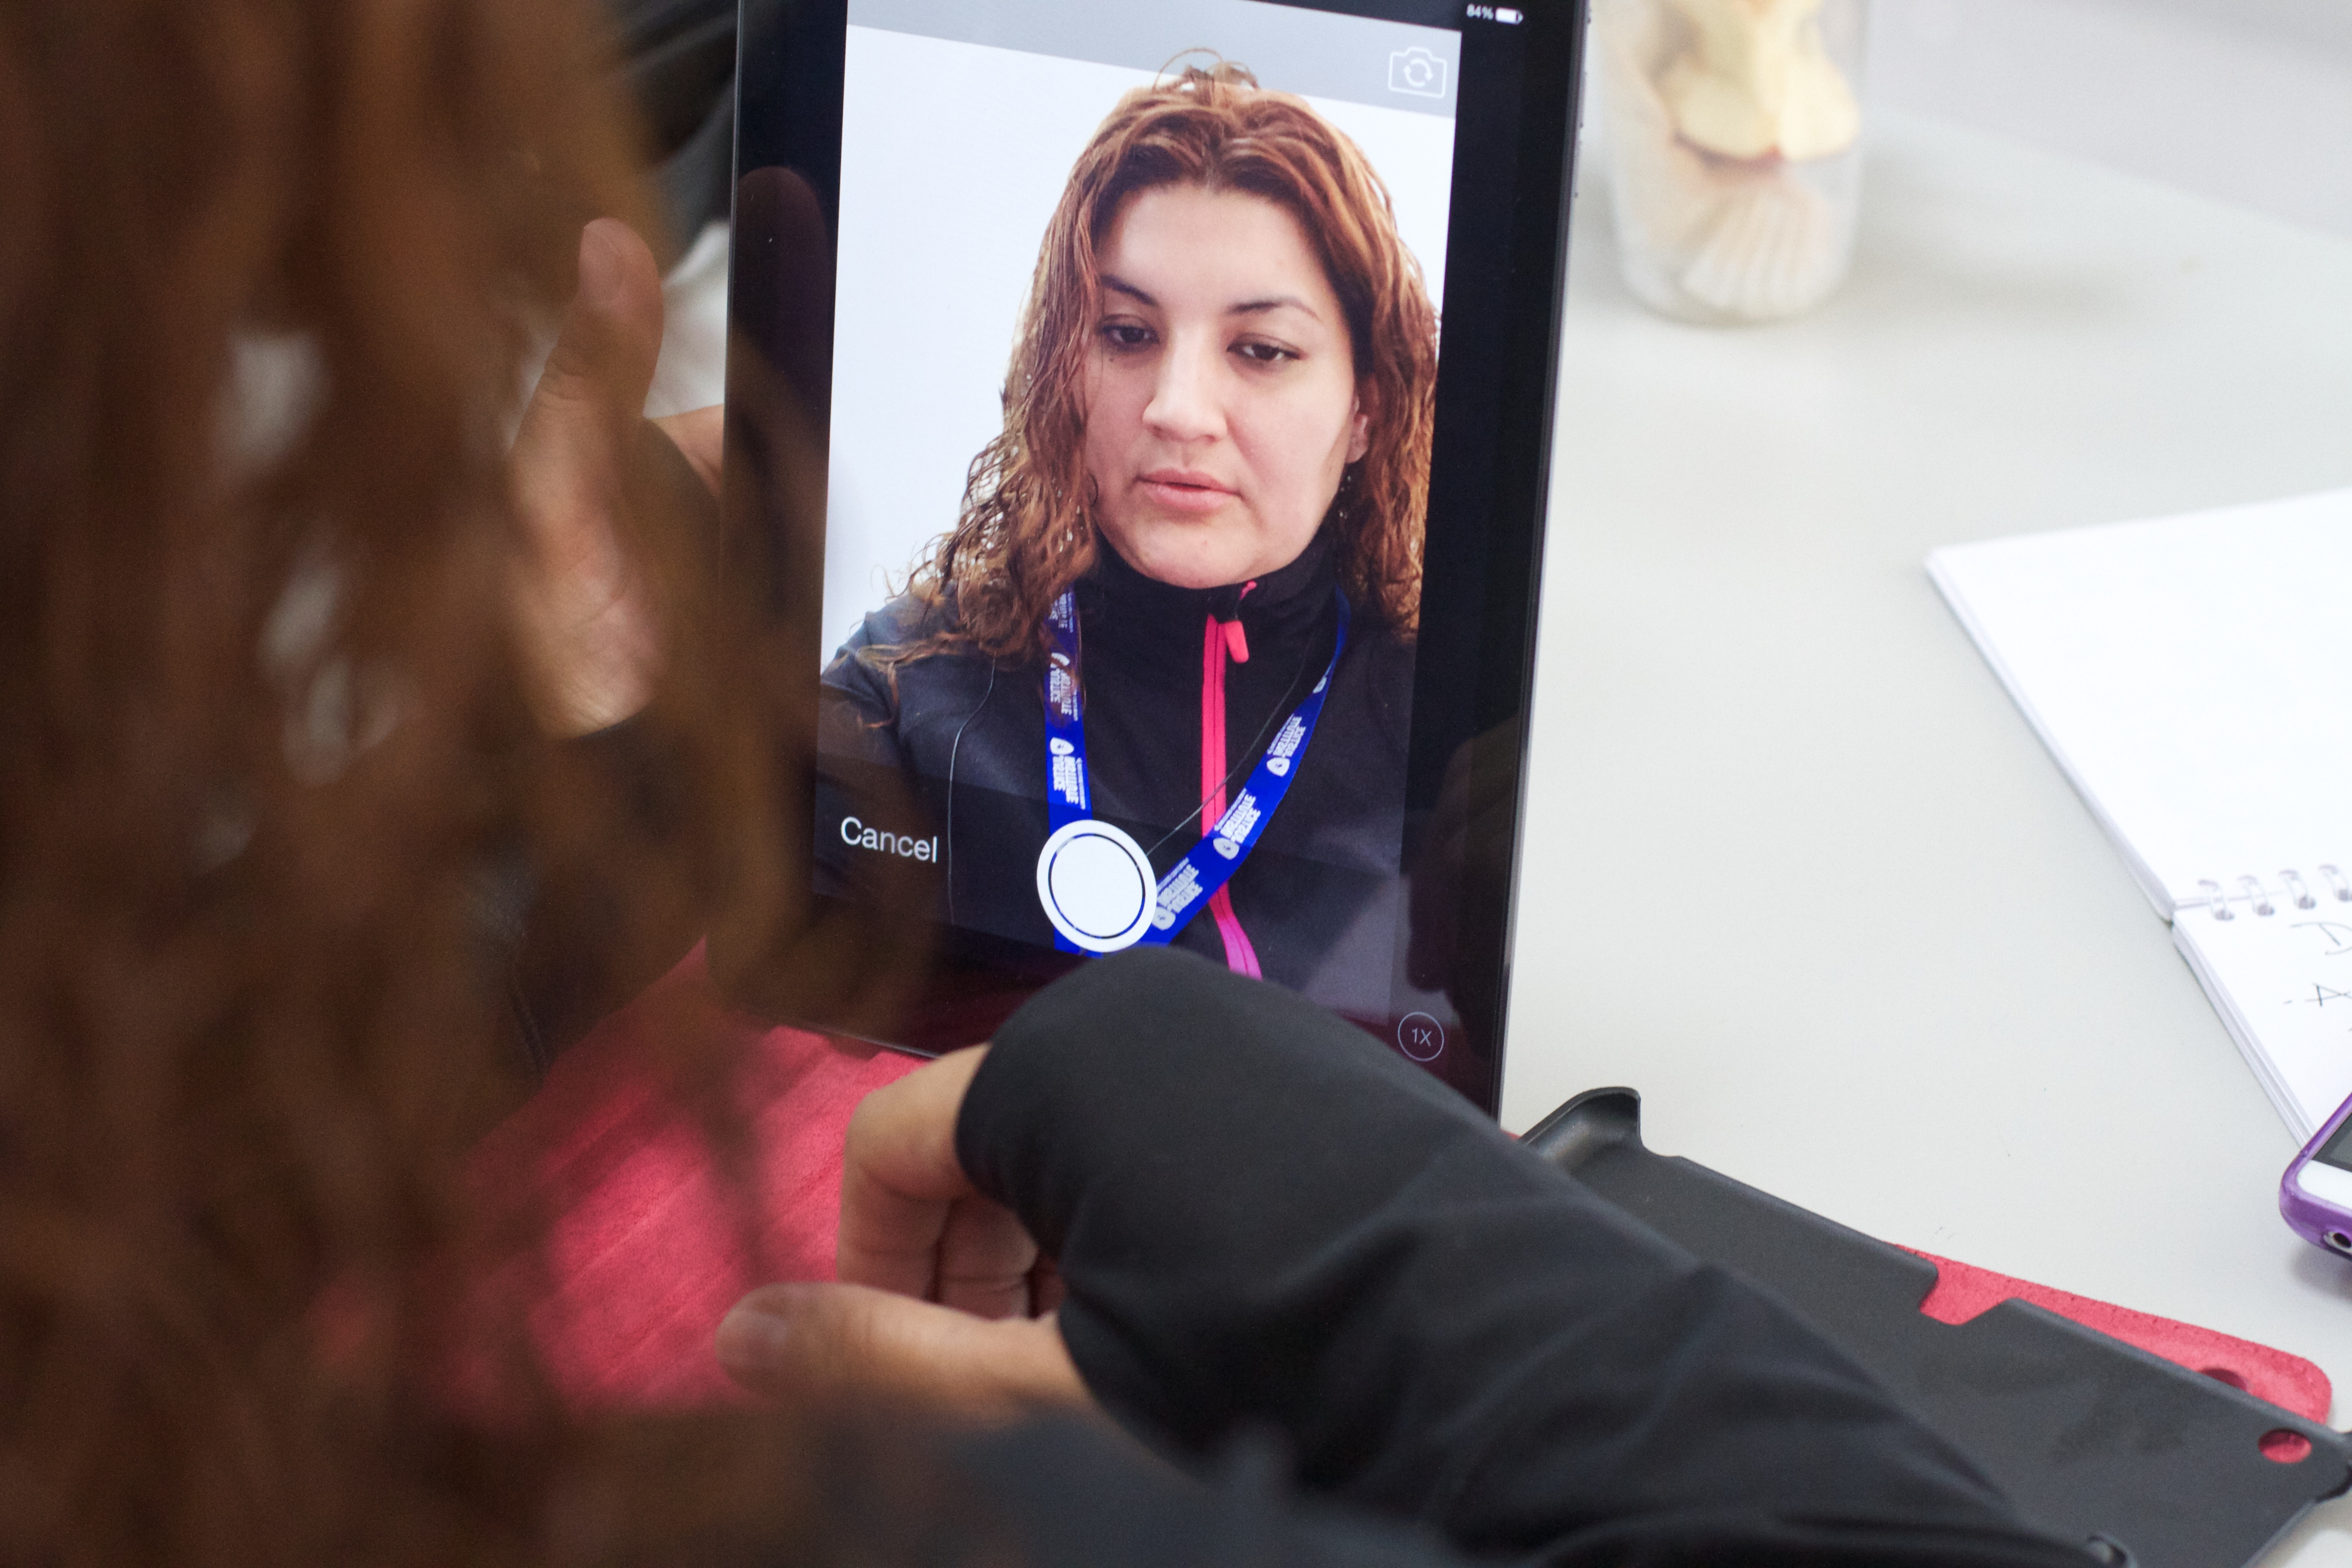
photography, udgagora